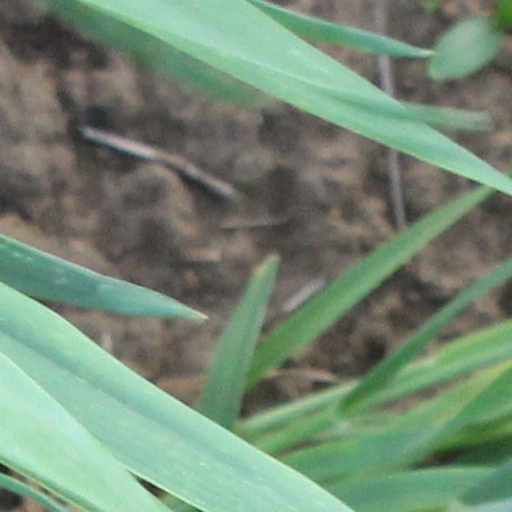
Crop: wheat